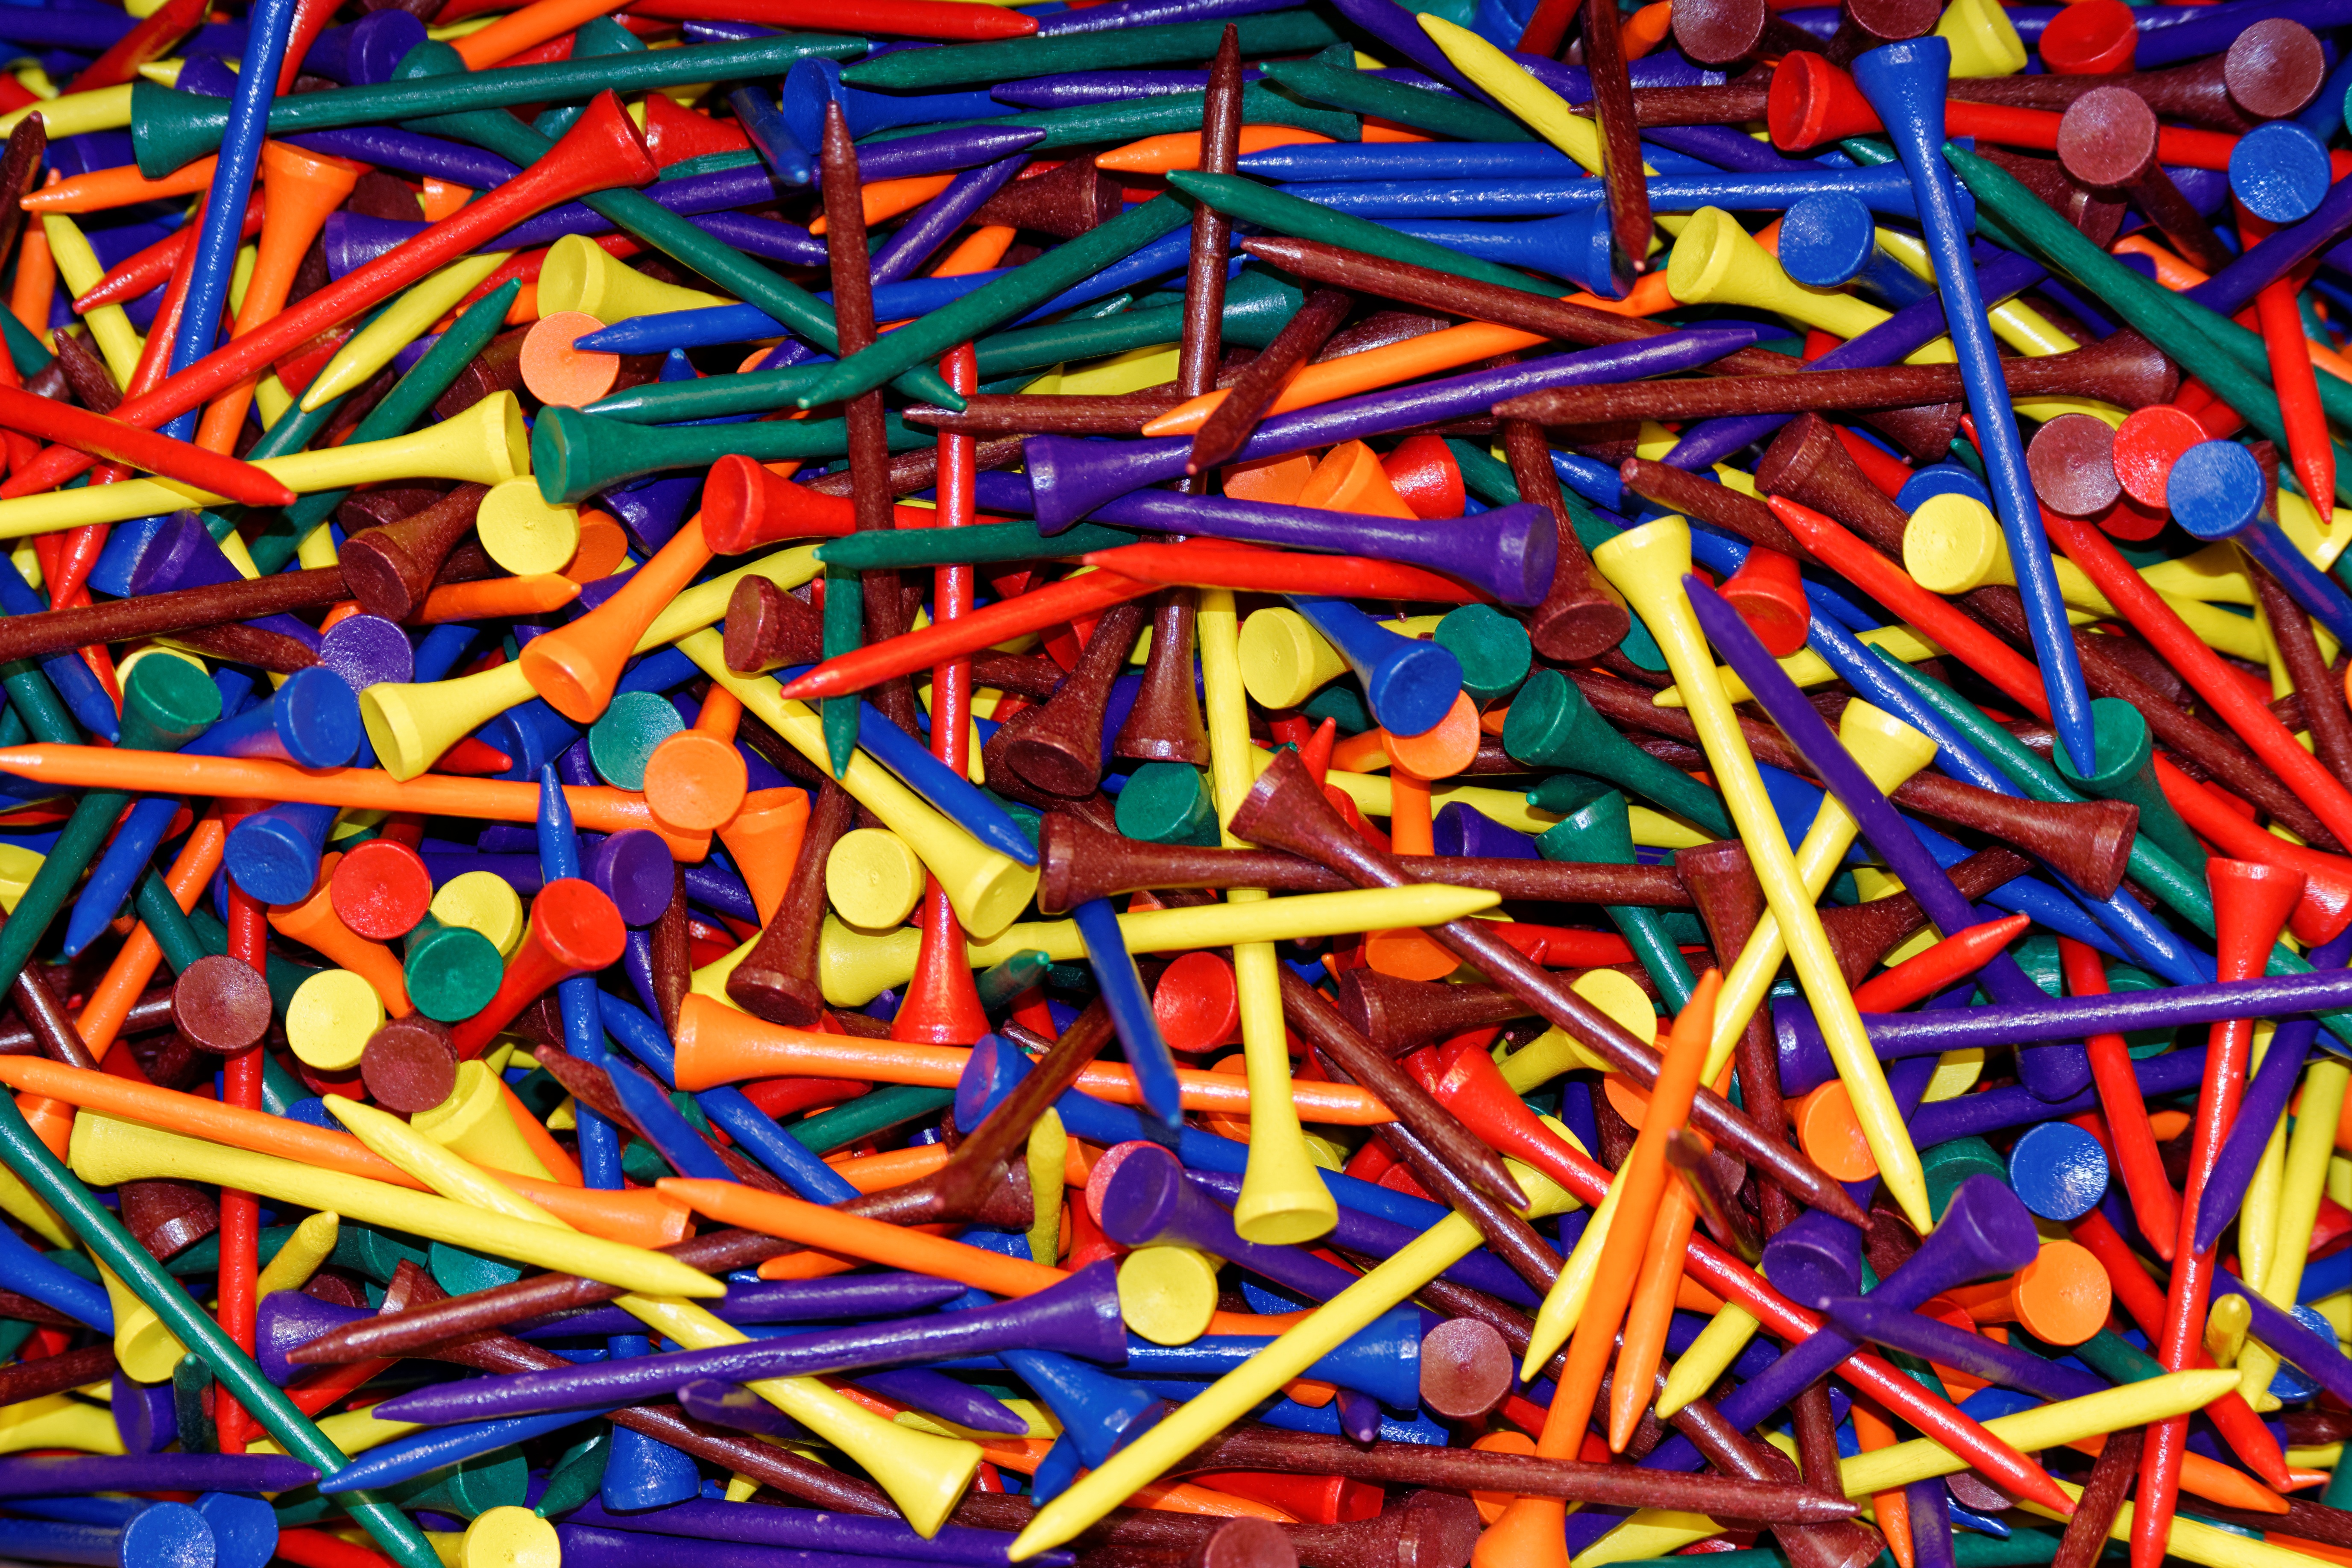
wood, sport, line, equipment, color, toy, golf, art, wooden, tee, glossy, hobby, multi colored, golf tees